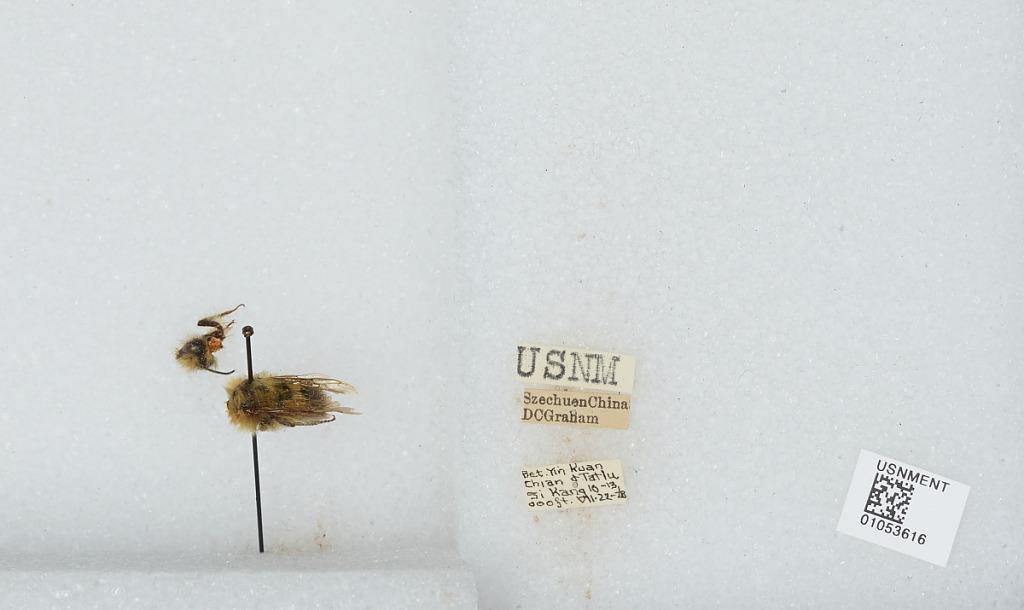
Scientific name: Bombus sp.
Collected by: D. Graham
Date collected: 1928-7-22
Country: China
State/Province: Sichuan
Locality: Between Yin Kuan Chian & Tatlu Si Kang